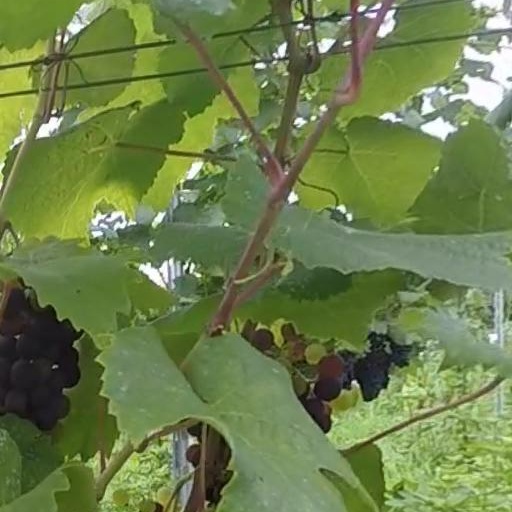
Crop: grape